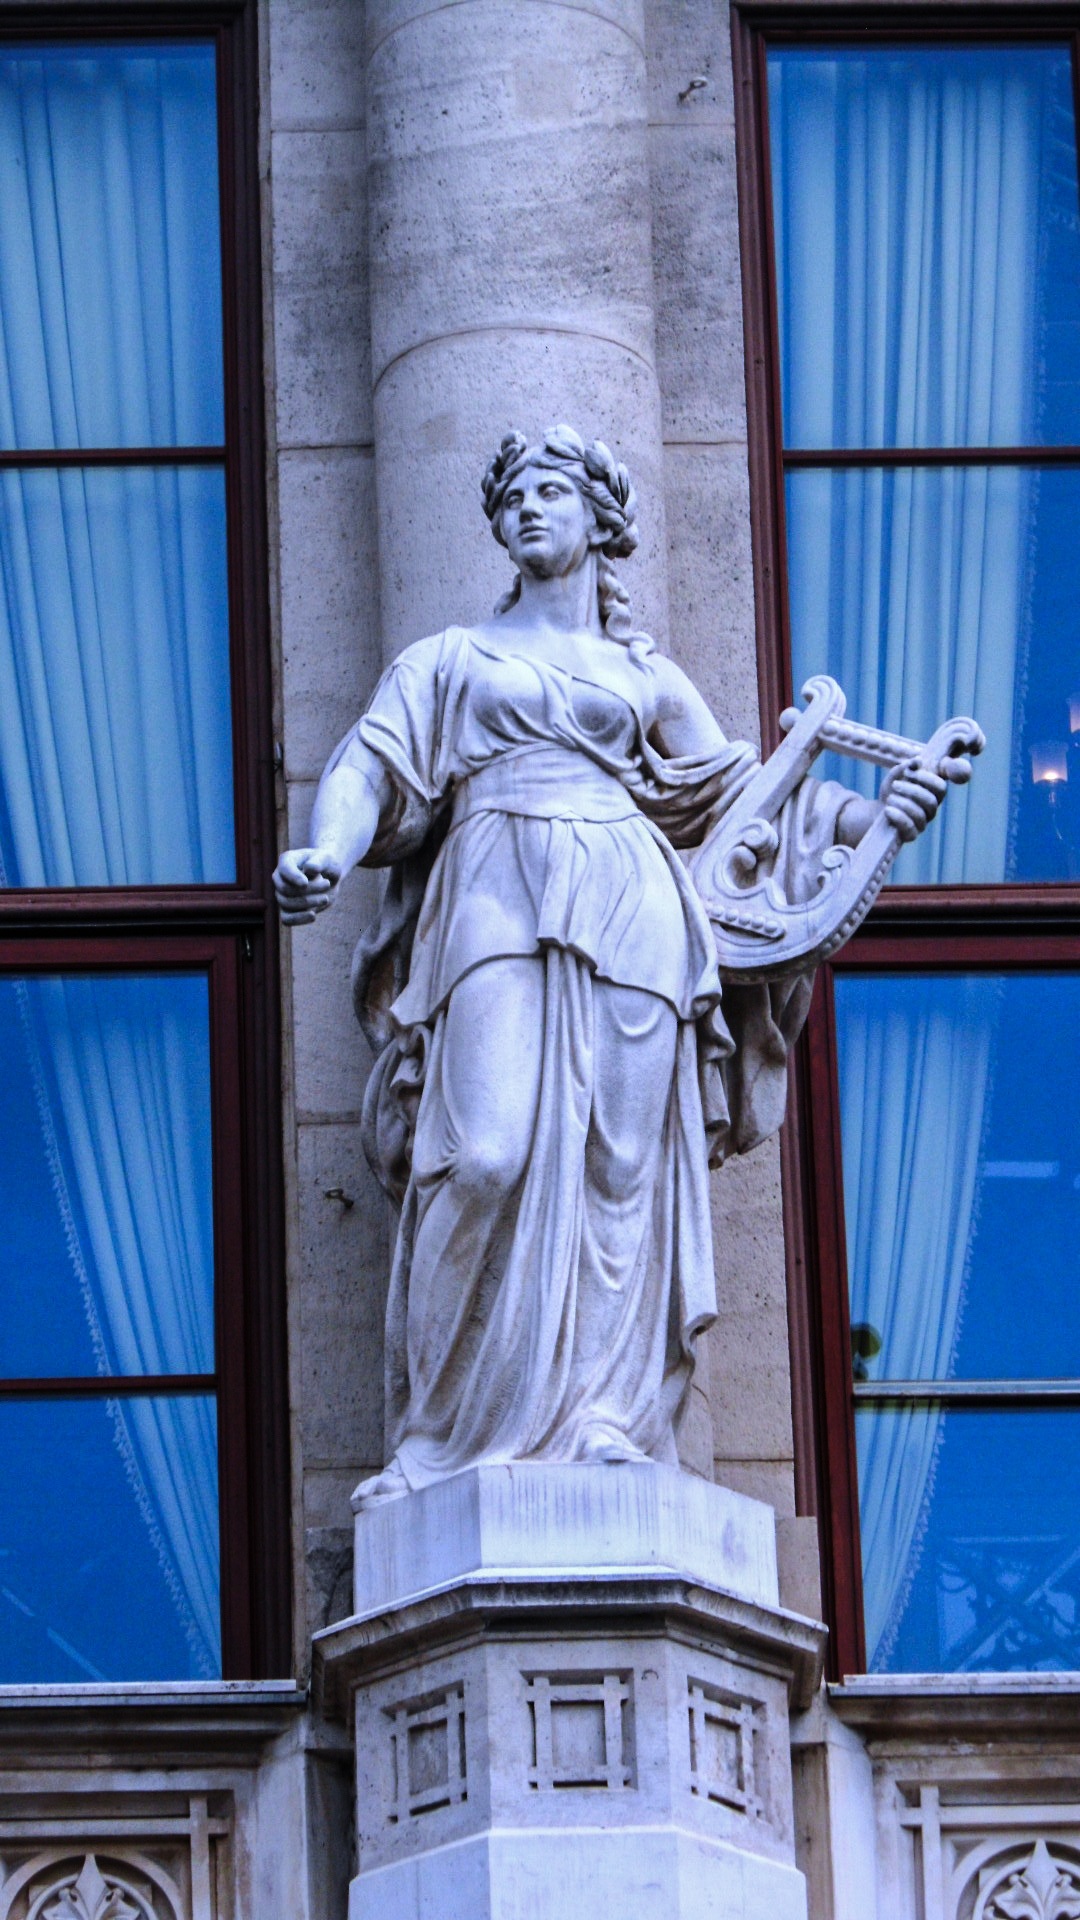
monument, statue, facade, blue, sculpture, capital, art, budapest, hungary